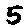
Label: 5